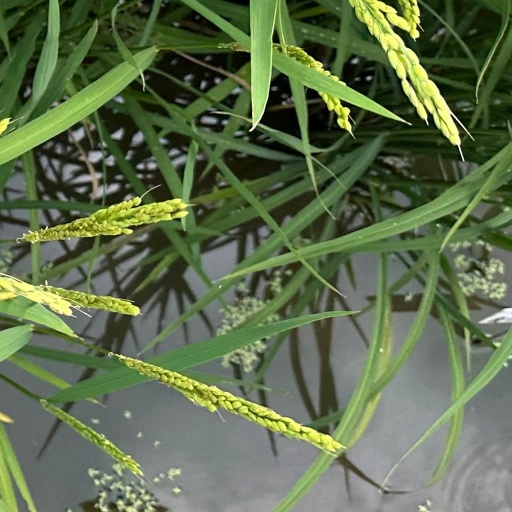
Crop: rice